2006 Lebanon War

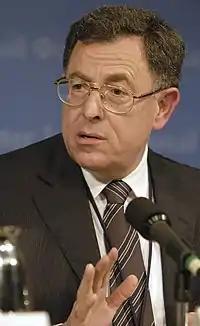
Lebanon's Prime Minister Fouad Siniora

While the Israeli government initially held the Lebanese government responsible for the Hezbollah attacks due to Lebanon's failure to implement United Nations Security Council Resolution 1559 and disarm Hezbollah, Lebanon disavowed the raids, stating that the government of Lebanon did not condone them, and pointing out that Israel had a long history of disregarding UN resolutions.